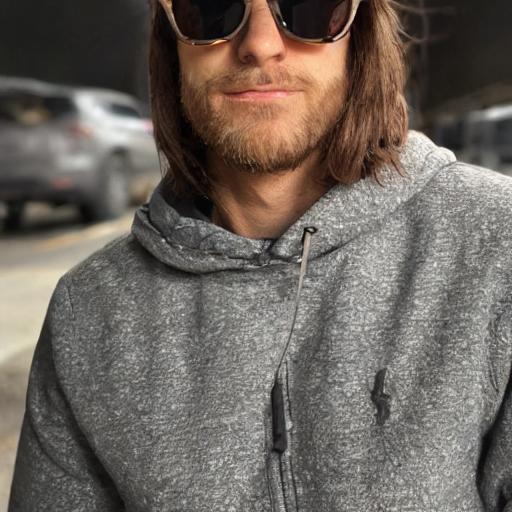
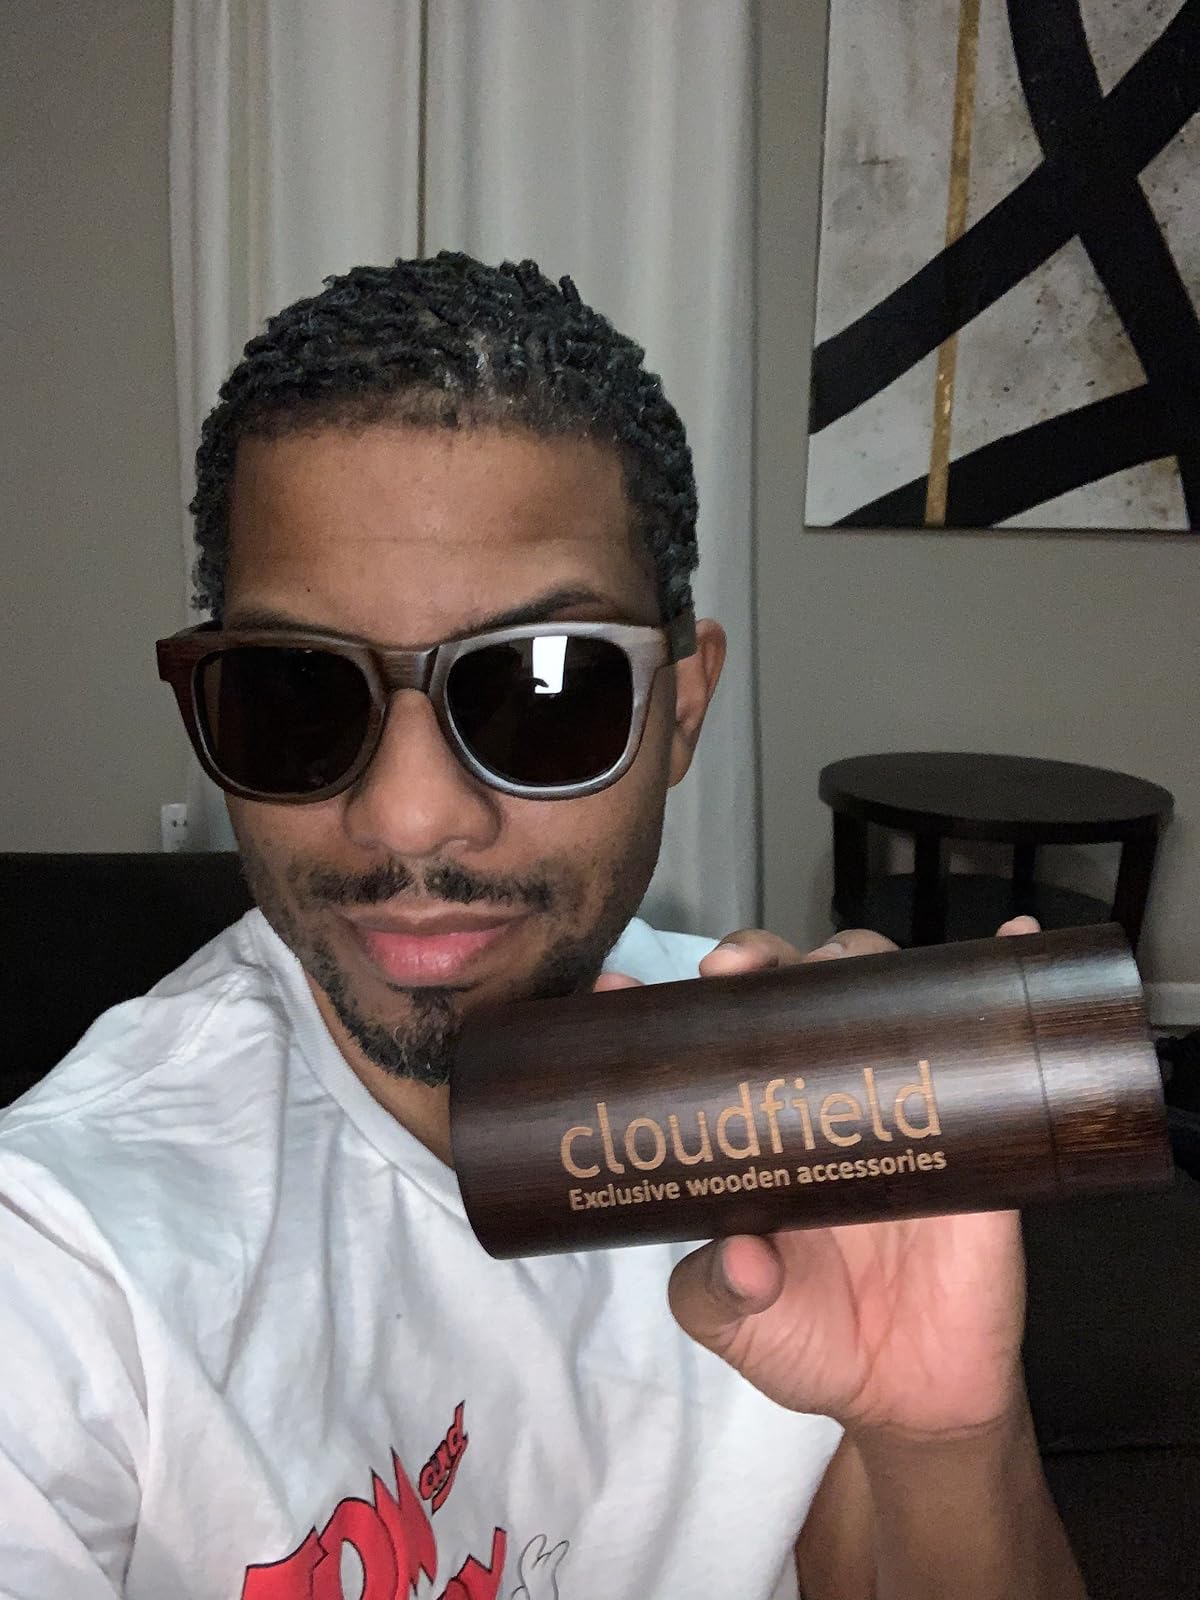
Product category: accessories_sunglasses
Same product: no